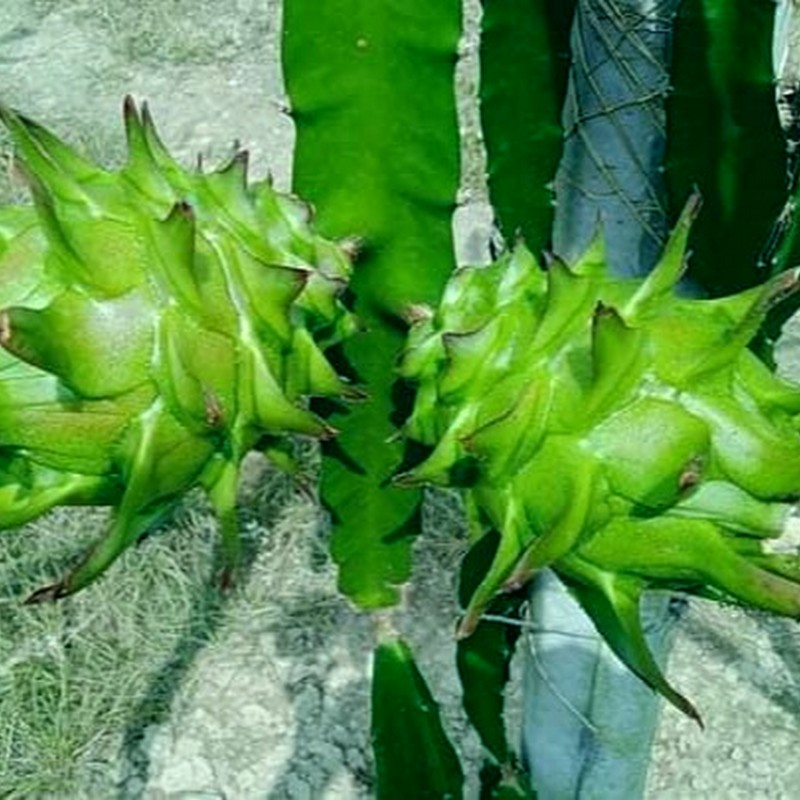
Label: Immature Dragon Fruit